Tudor Mihail

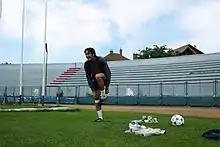
Mihail training with Sibiu in 2005

Tudor Mihail (born 17 August 1984) is a Romanian former professional footballer who played as an attacking midfielder. He is the cousin of former Romania international player Alin Stoica.